Siddharth Mahadevan

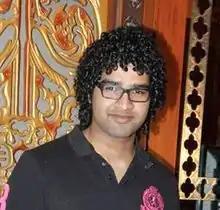
Mahadevan at 'royalty issue meet' event in 2014

Siddharth Mahadevan is an Indian film composer who is known for his songs in the film "Bhaag Milkha Bhaag" in which he sang "Zinda" and the rock version of the title song "Bhaag Milkha Bhaag".